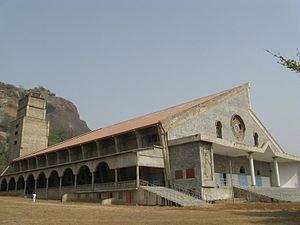
La basilique Notre-Dame d'Arigbo, construite devant la grotte, à Dassa, au Bénin.
La grotte Notre-Dame d'Arigbo est un lieu de pèlerinage catholique situé à Dassa-Zoumè, dans les Collines, au Bénin. Elle devient un lieu de pèlerinage en 1954, année mariale, sous la protection de Mᵍʳ Louis Parisot. Elle figure parmi la liste des aires protégées du Bénin.